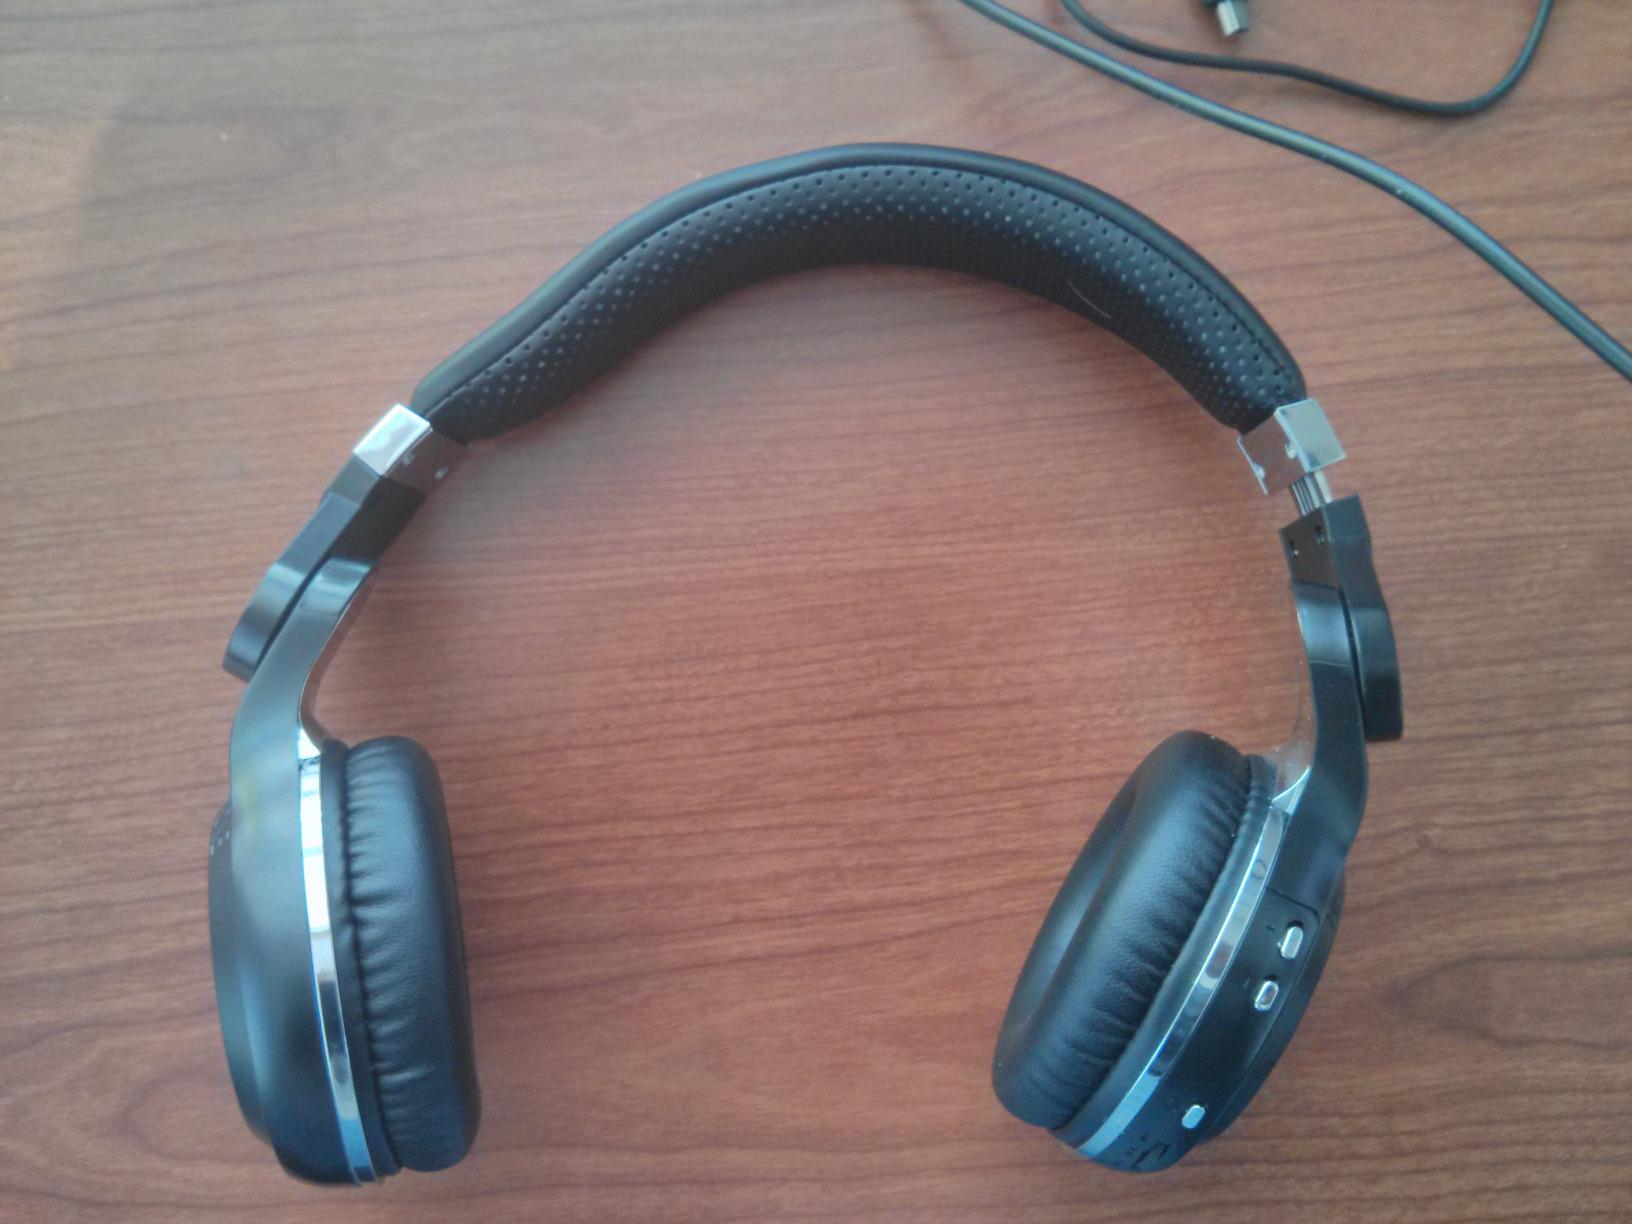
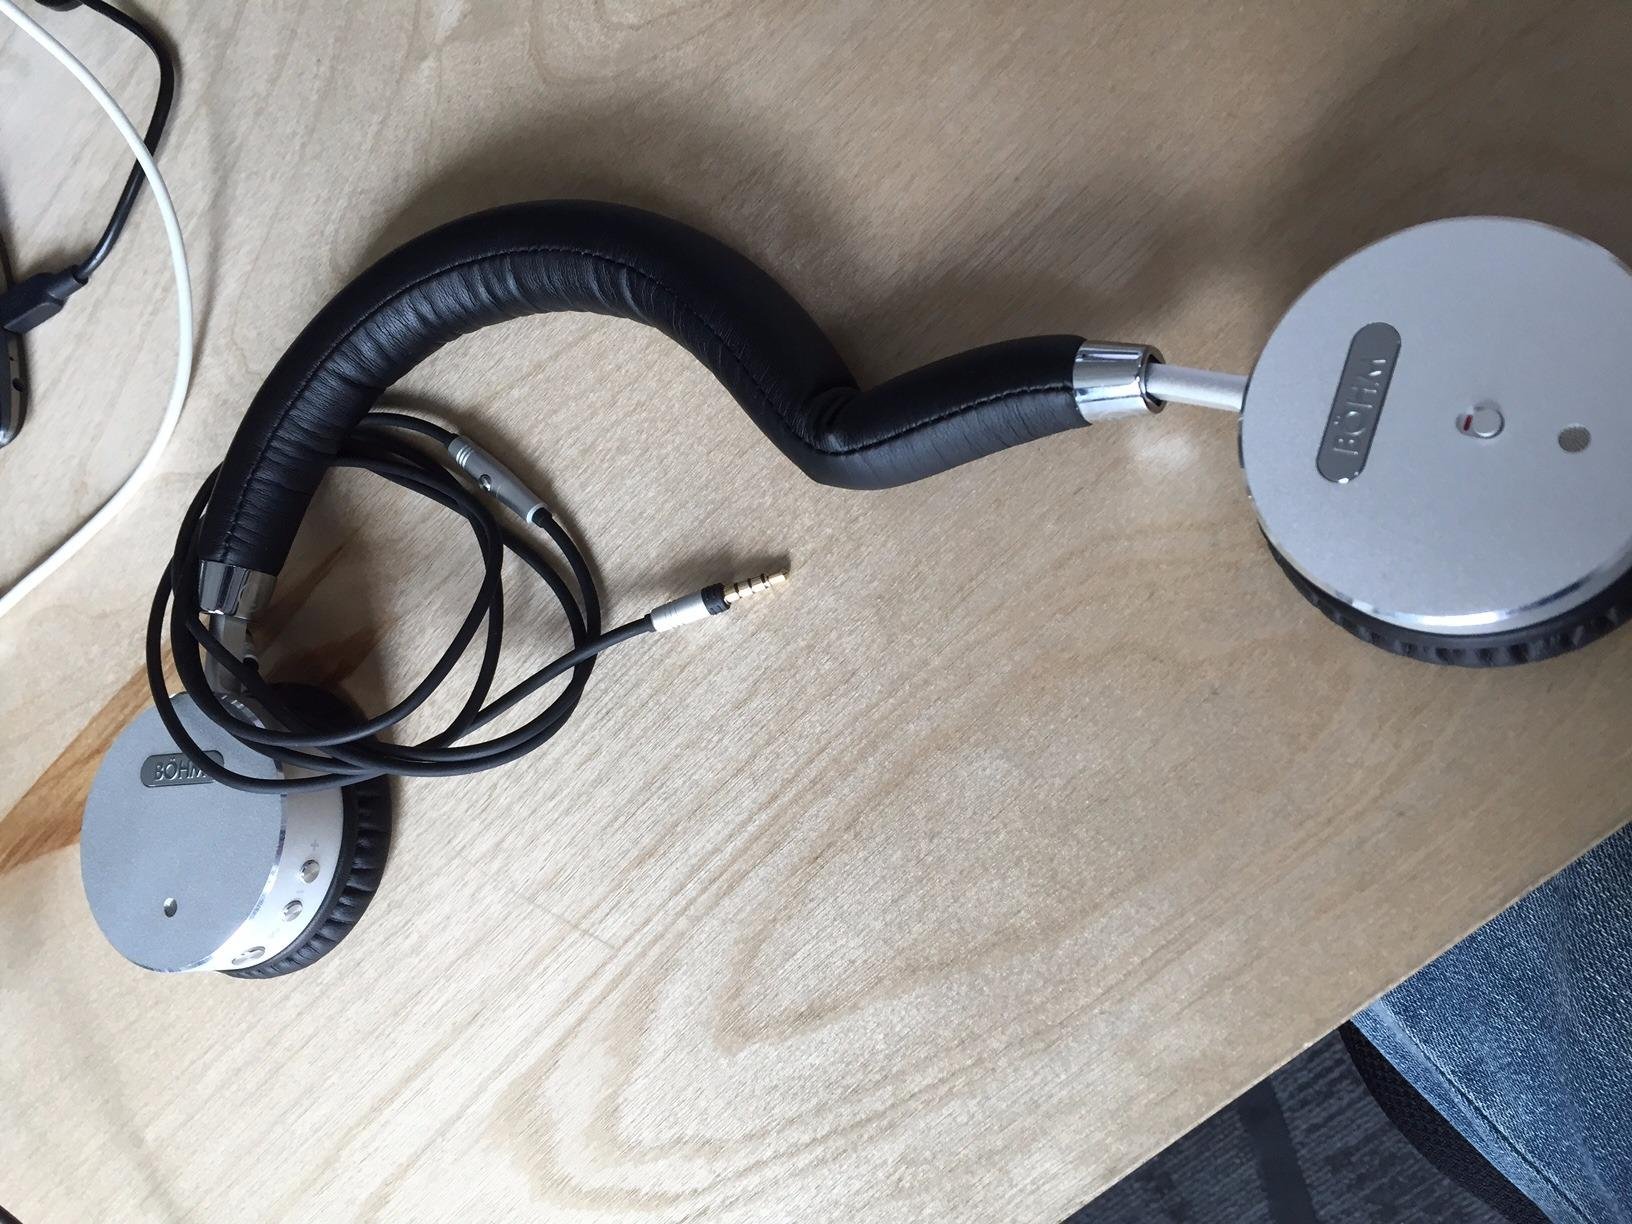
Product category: headphones
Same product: no